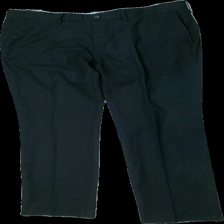
View: front
Type: Trousers
Category: Men
Brand: Dressman
Colors: Black
Material: 50% polyester, 50% wool
Cut: Regular
Size: 52
Stains: Minor
Holes: Minor
Price range: <50
Recommended usage: Export